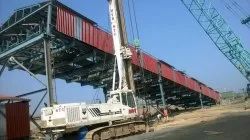
Label: Structural_Fabrication